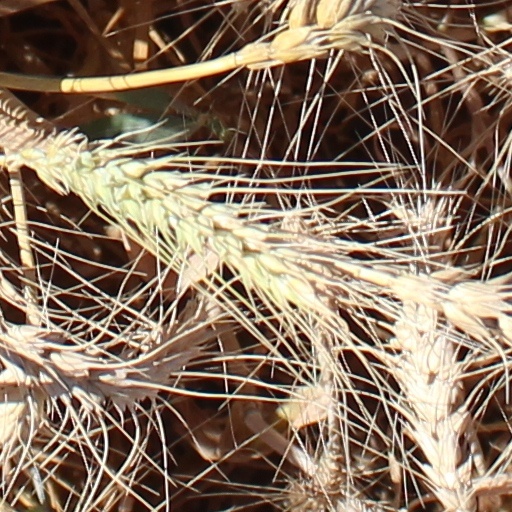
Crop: wheat